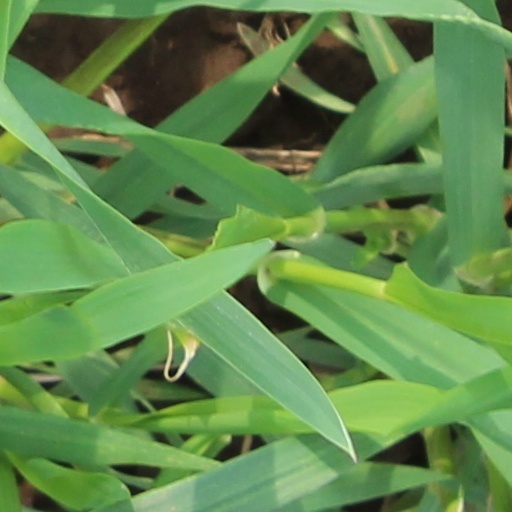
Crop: wheat